Culture of Cameroon

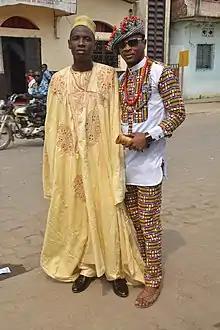
Cameroonian fashion is varied and often mixes modern and traditional elements. Note the wearing of sun glasses, Monk shoes, sandals, and a Smartwatch.

Cameroon's relatively large and diverse population is also diverse with respect to its contemporary fashion. Climate, religious, ethnic and cultural belief systems as well as influences from colonialism, imperialism and globalization are all reflected in the clothes worn by modern Cameroonians.